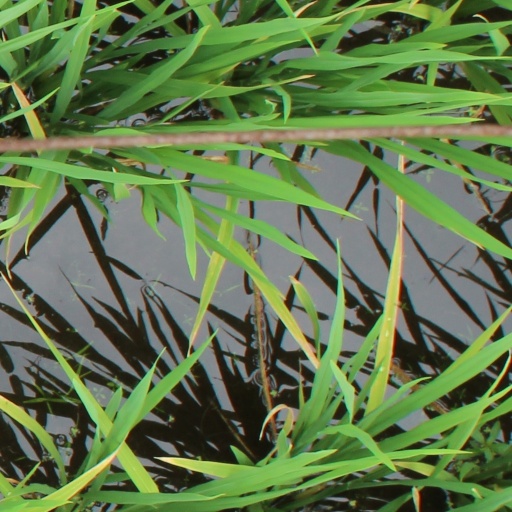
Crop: rice